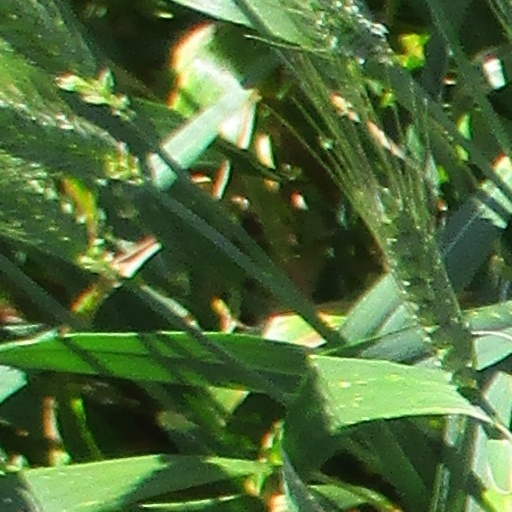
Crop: wheat